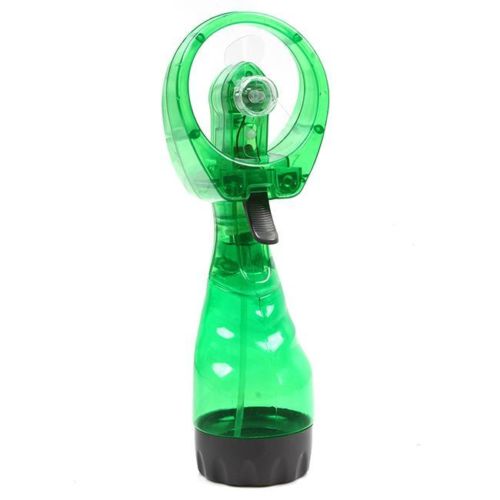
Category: fan